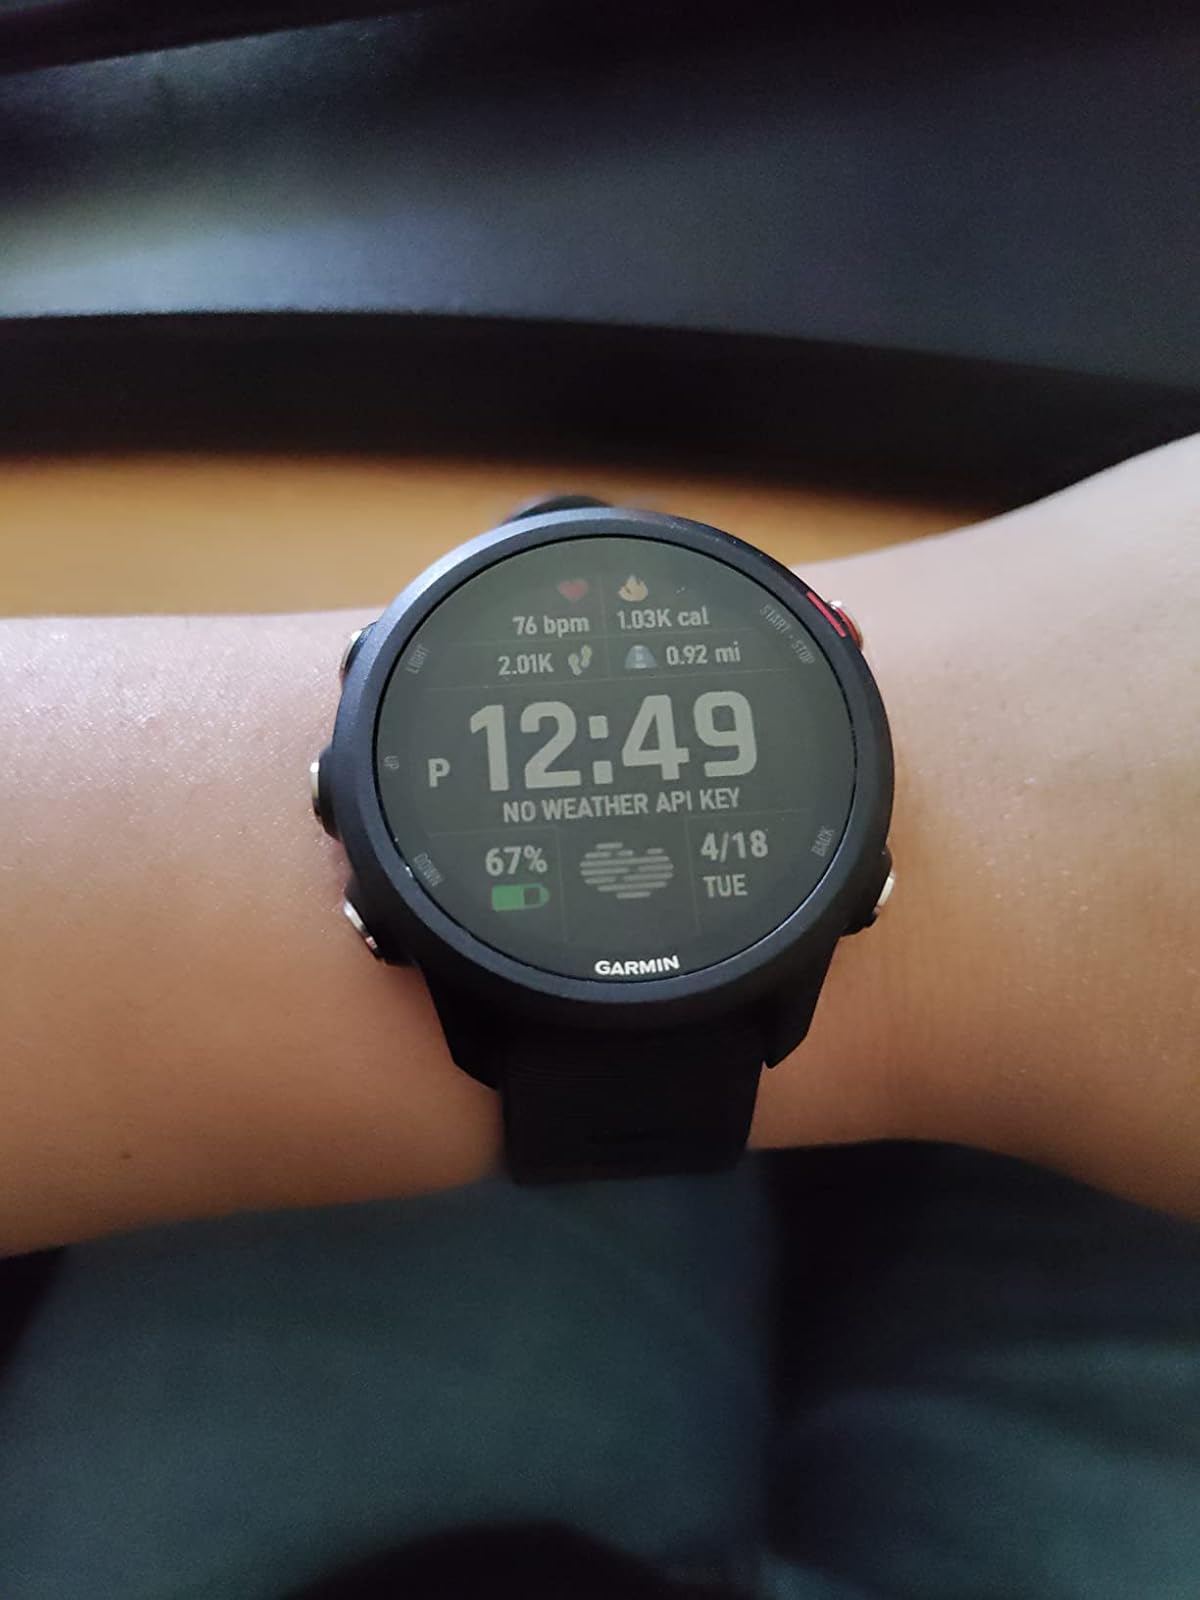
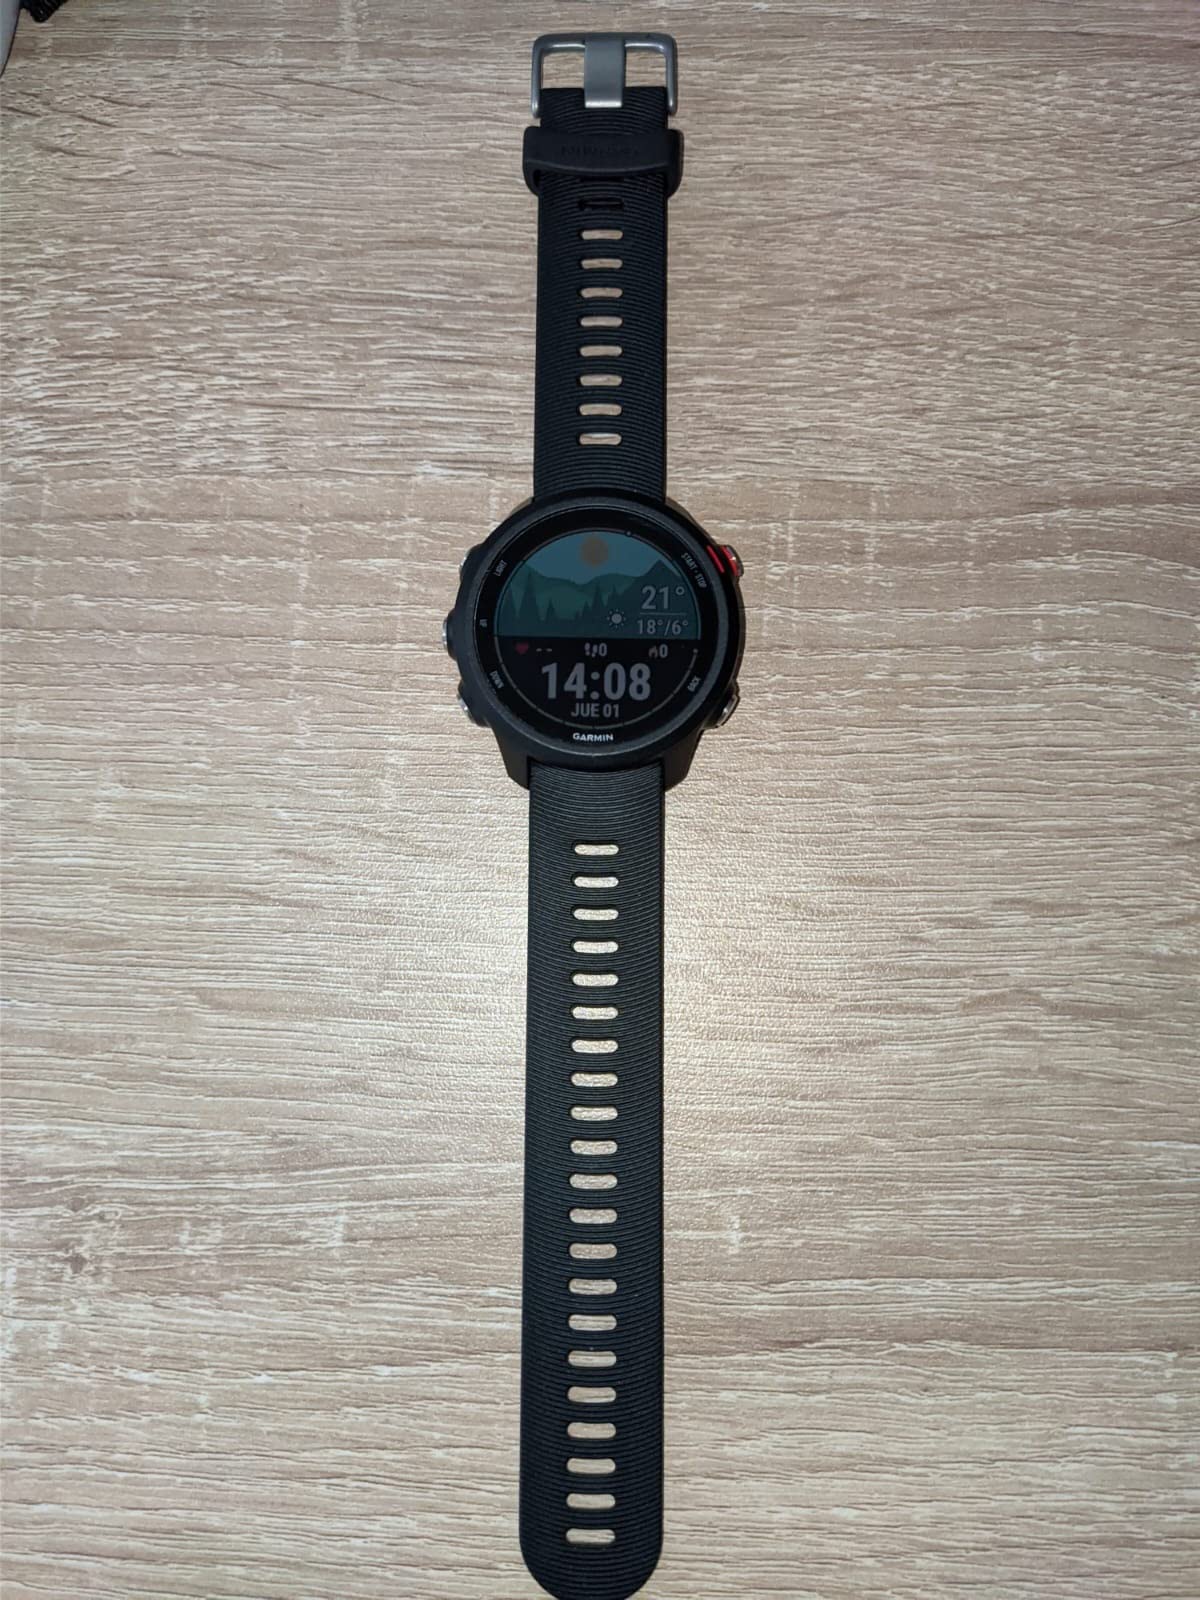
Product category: smartwatch
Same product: yes